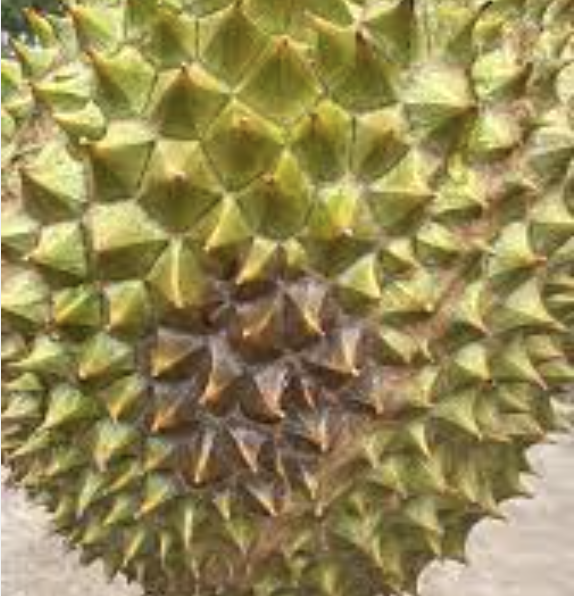
Label: fruit_rot